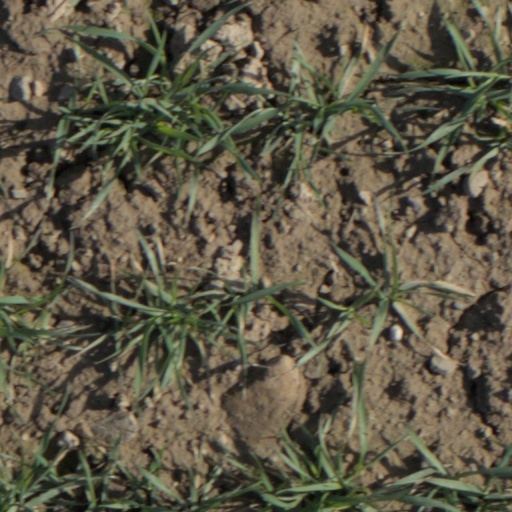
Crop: wheat